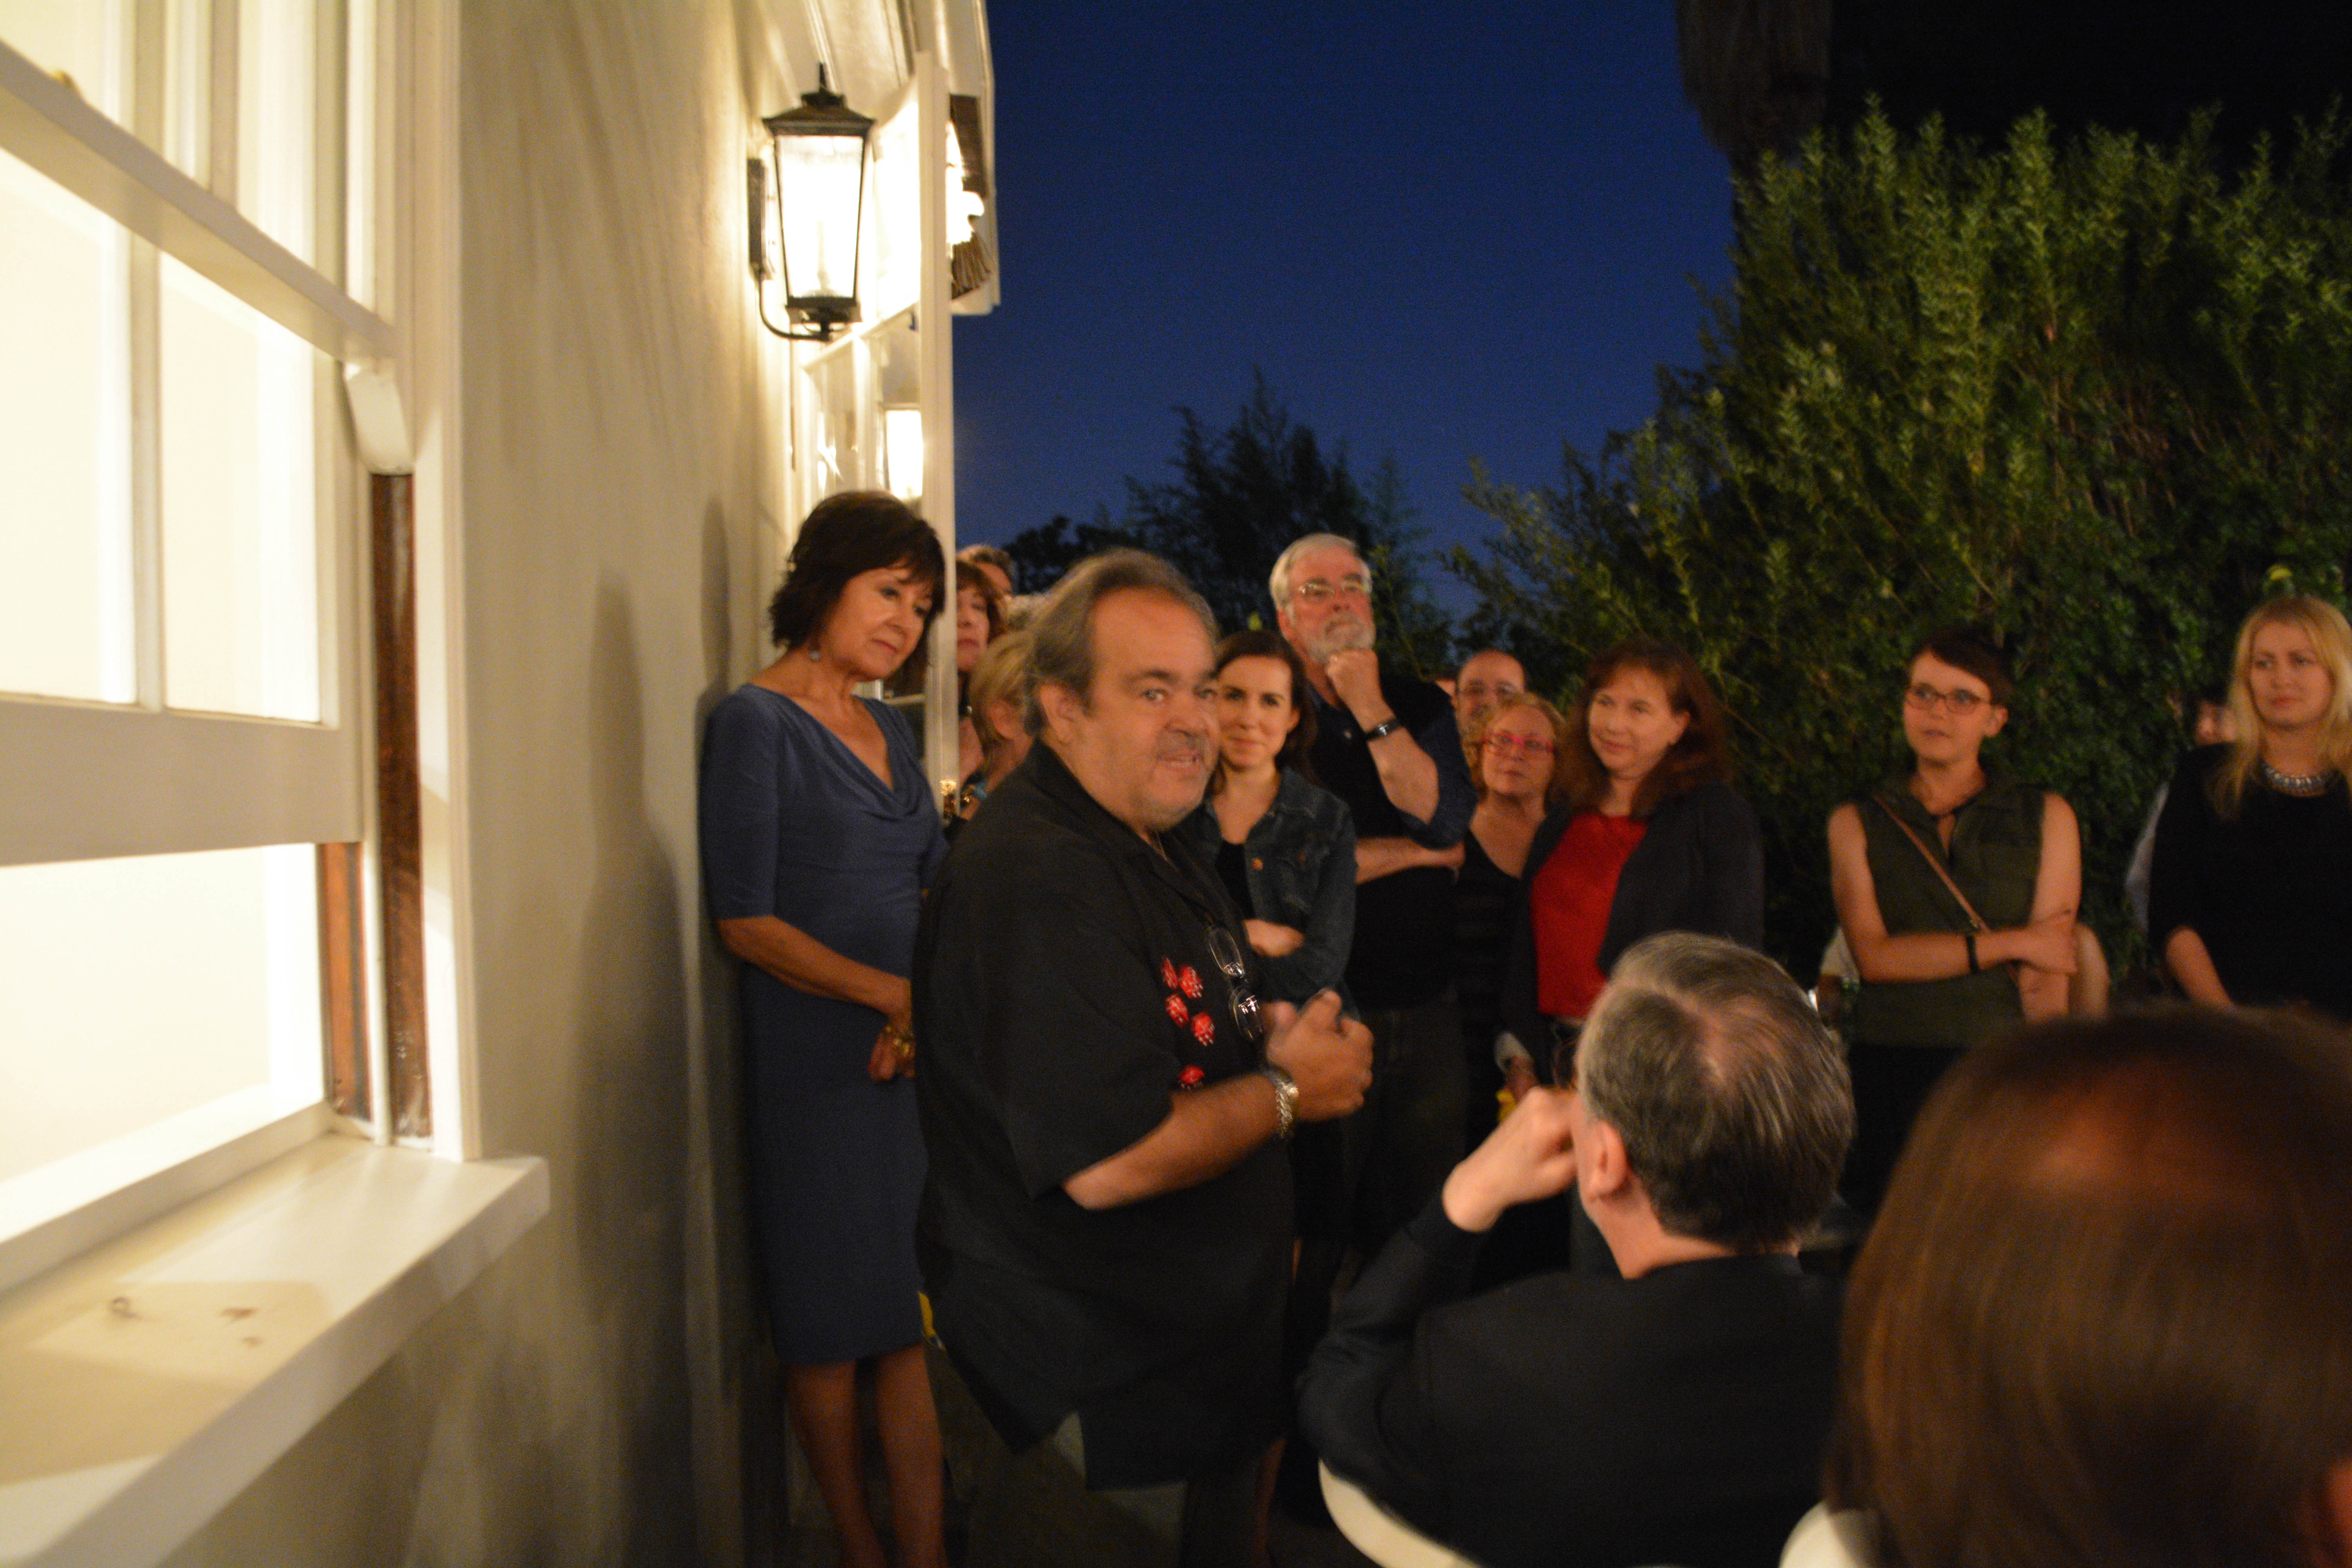
people, meal